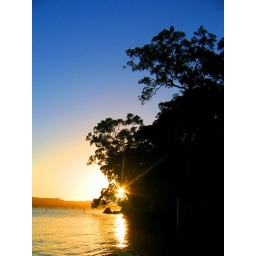
You can see the Brooklyn train bridge in the back ground